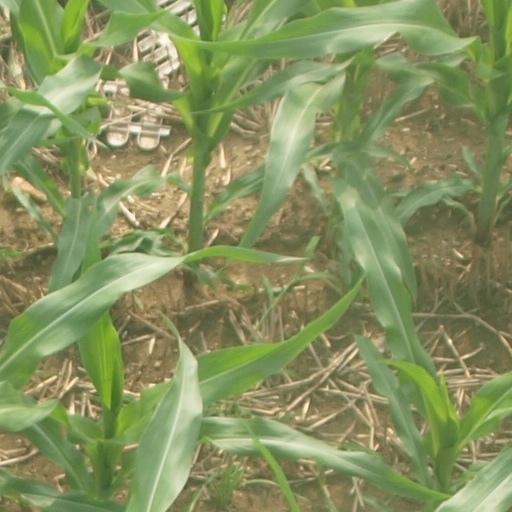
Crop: maize; corn